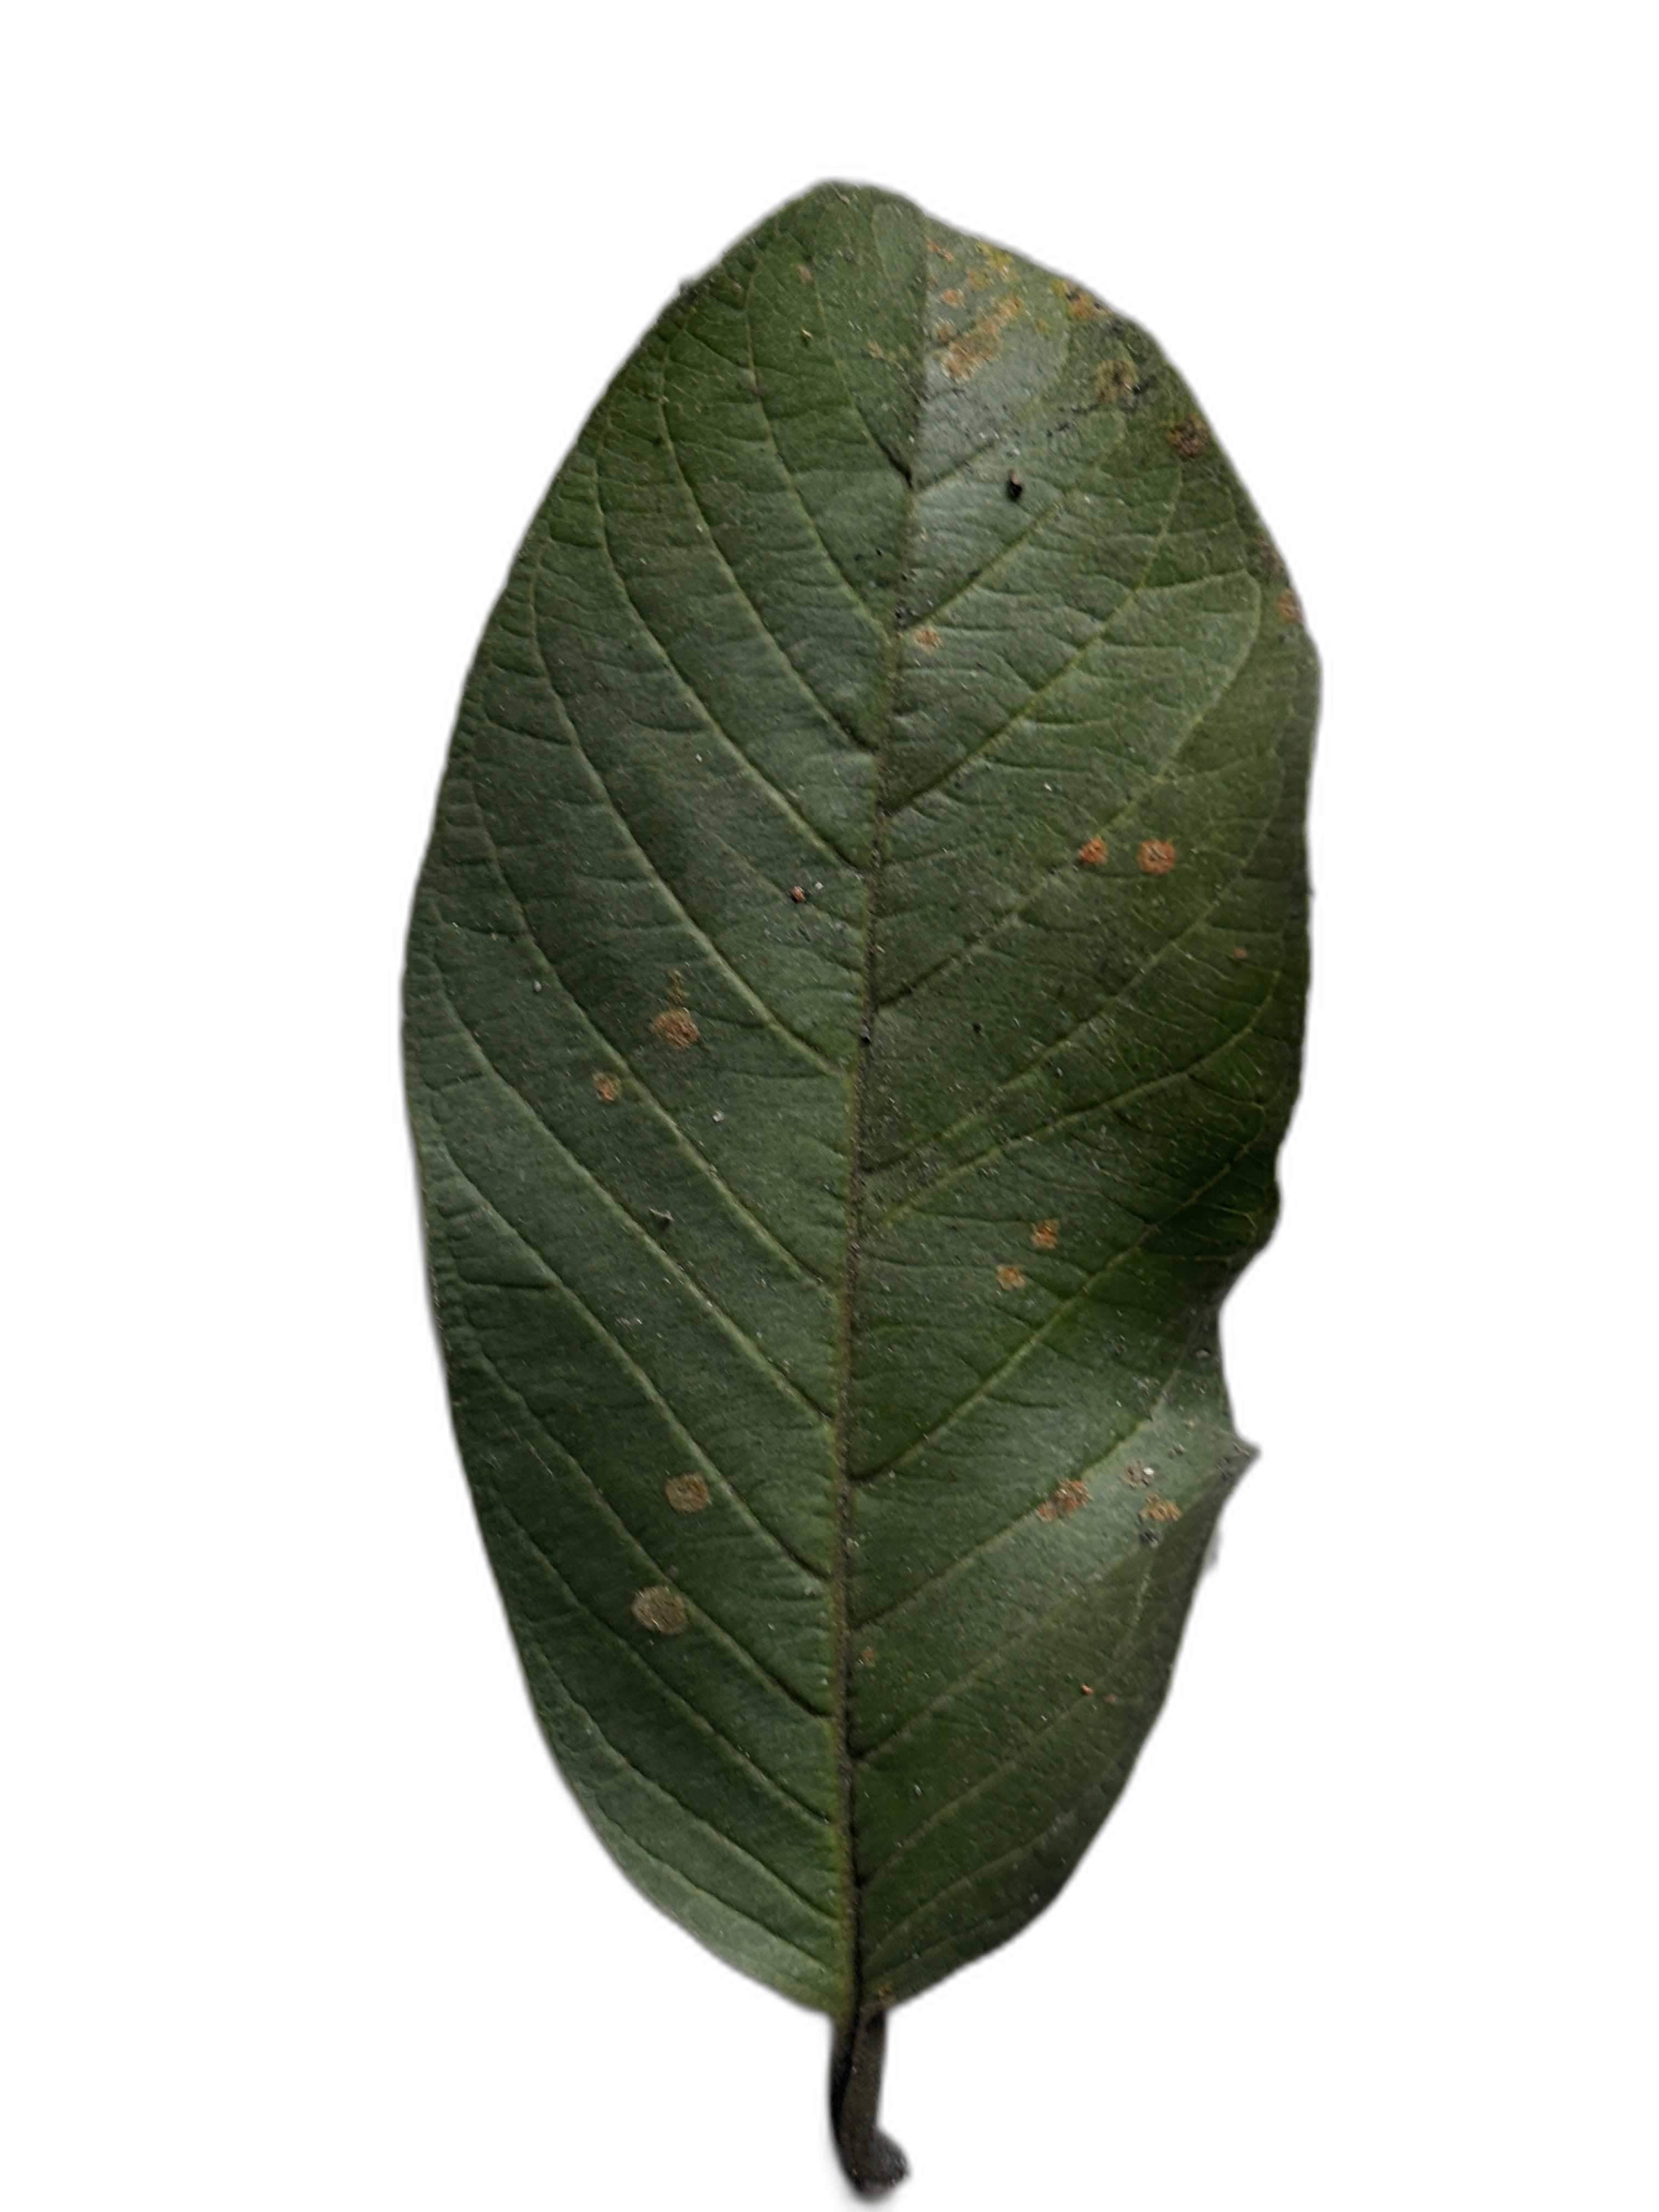
Plant part: leaf
Disease: Dot